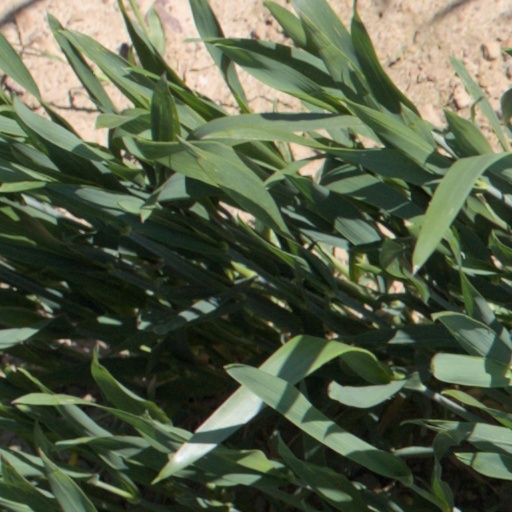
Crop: wheat